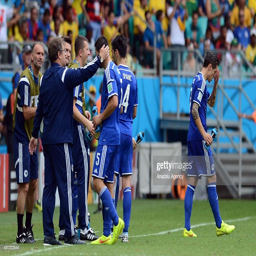
players celebrate after scoring during the soccer match .